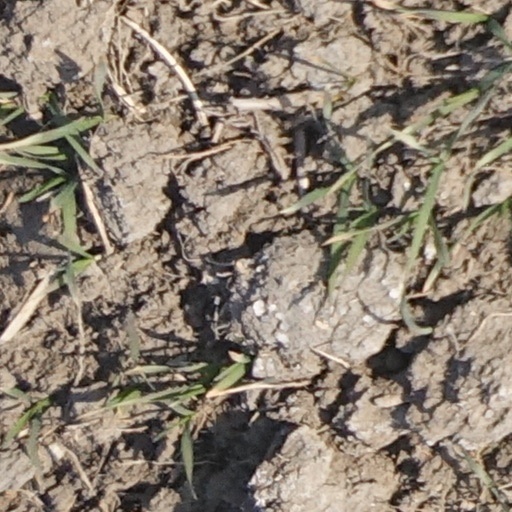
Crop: wheat